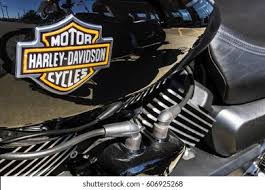
Vehicle type: Motorcycles